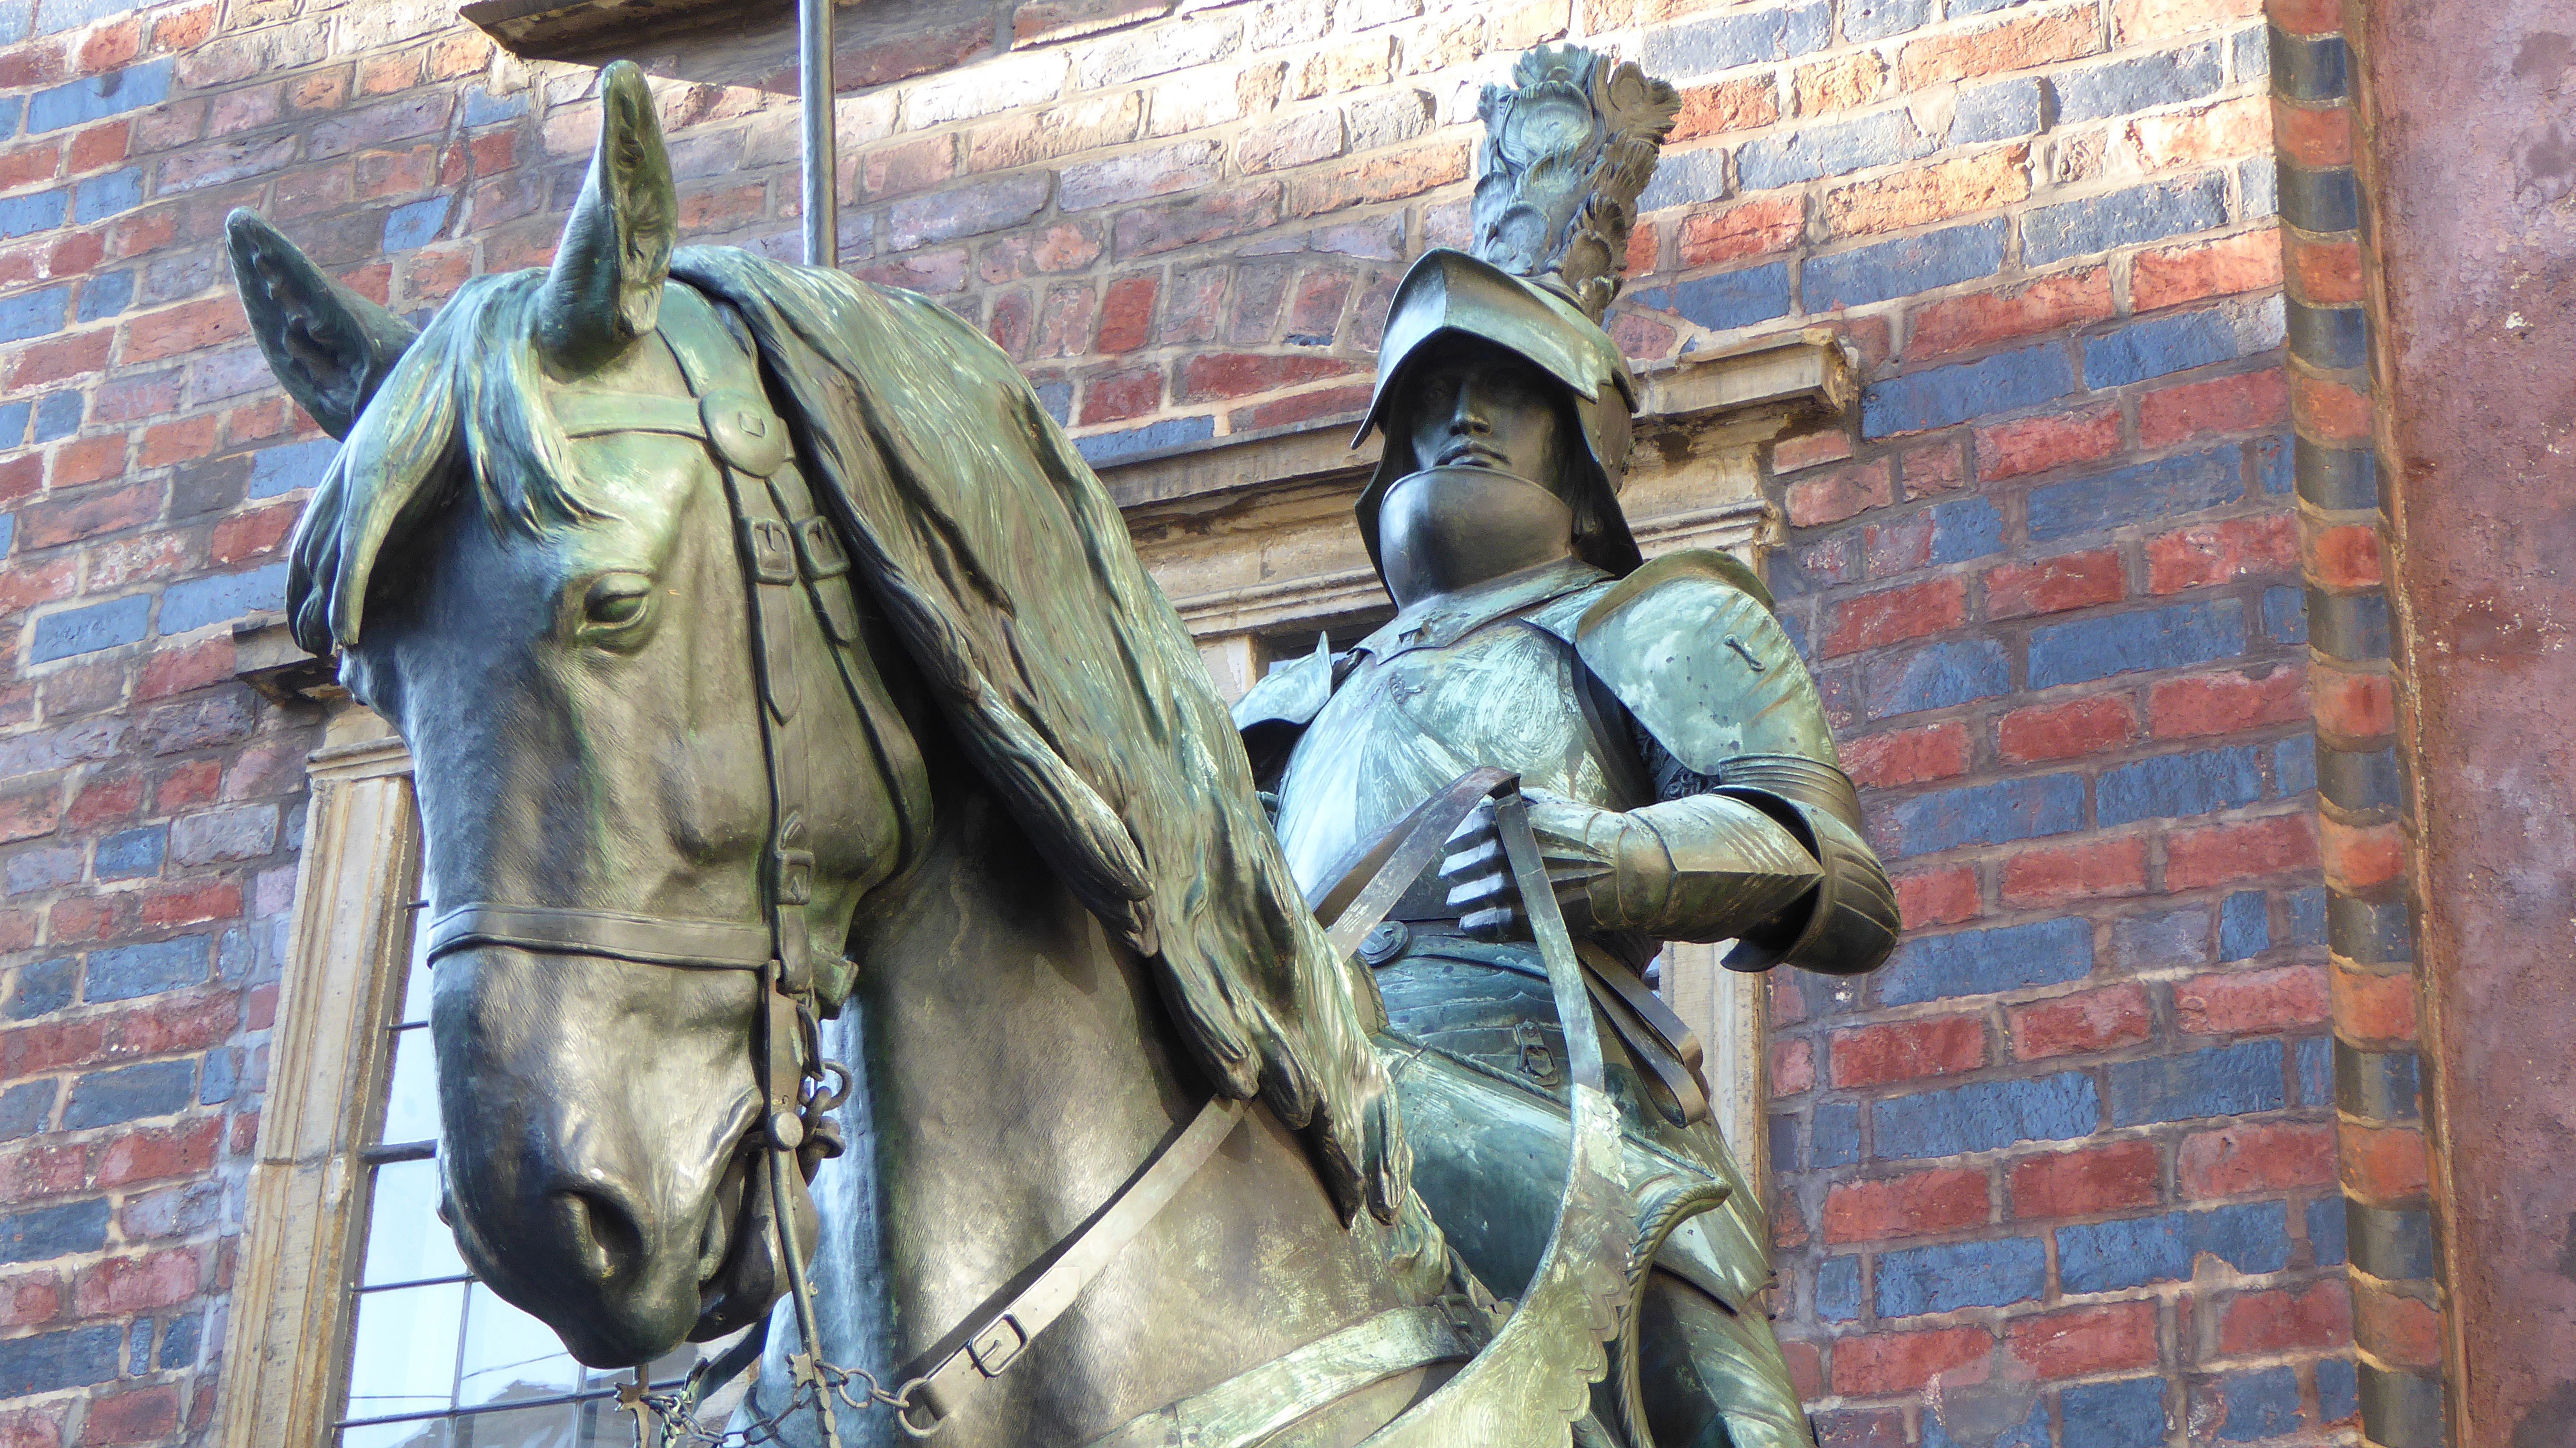
person, monument, statue, art, knight, middle ages, town hall, bremen, horse like mammal